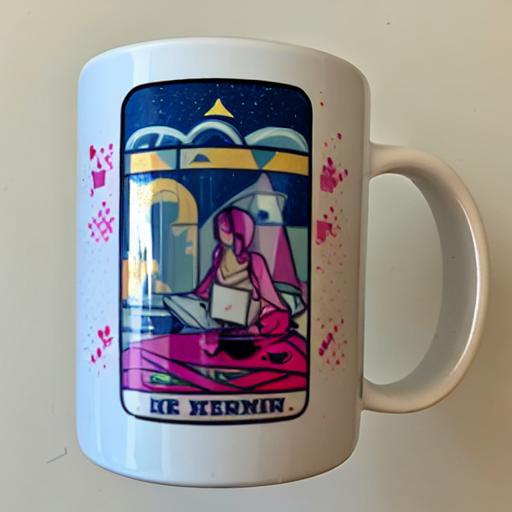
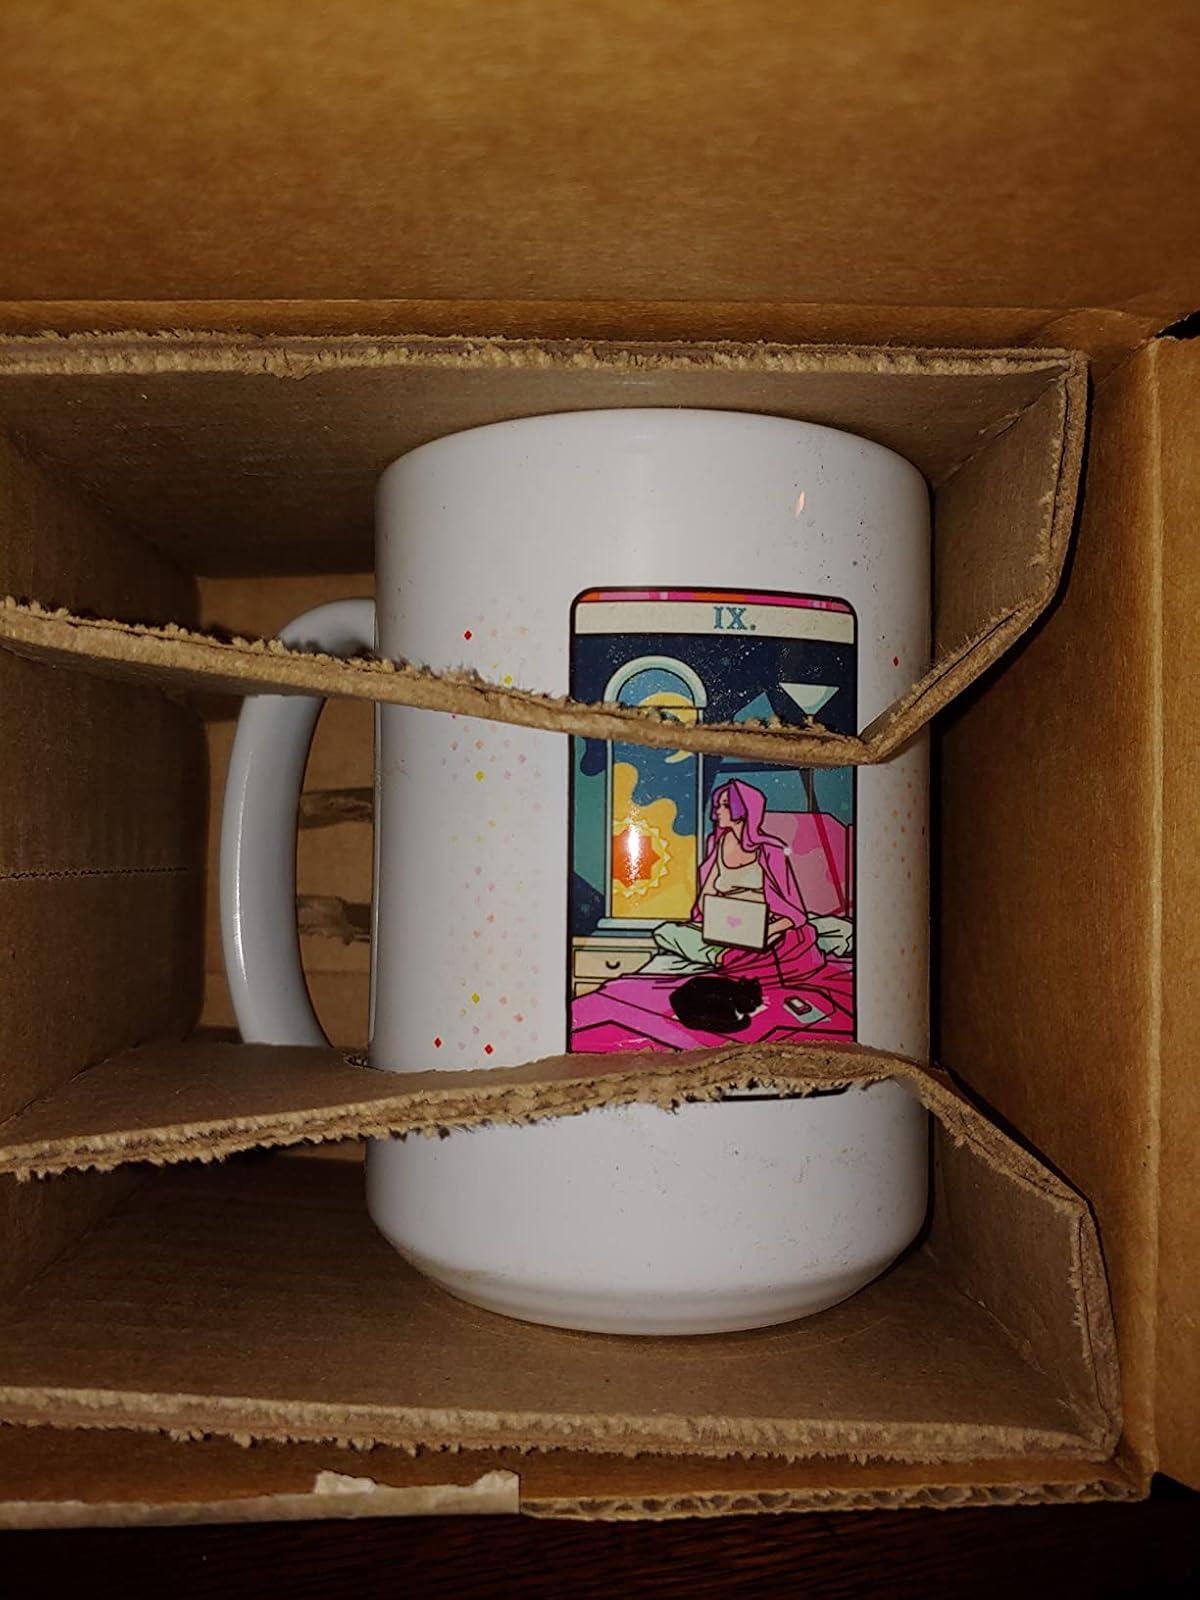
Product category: items_mug
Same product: no